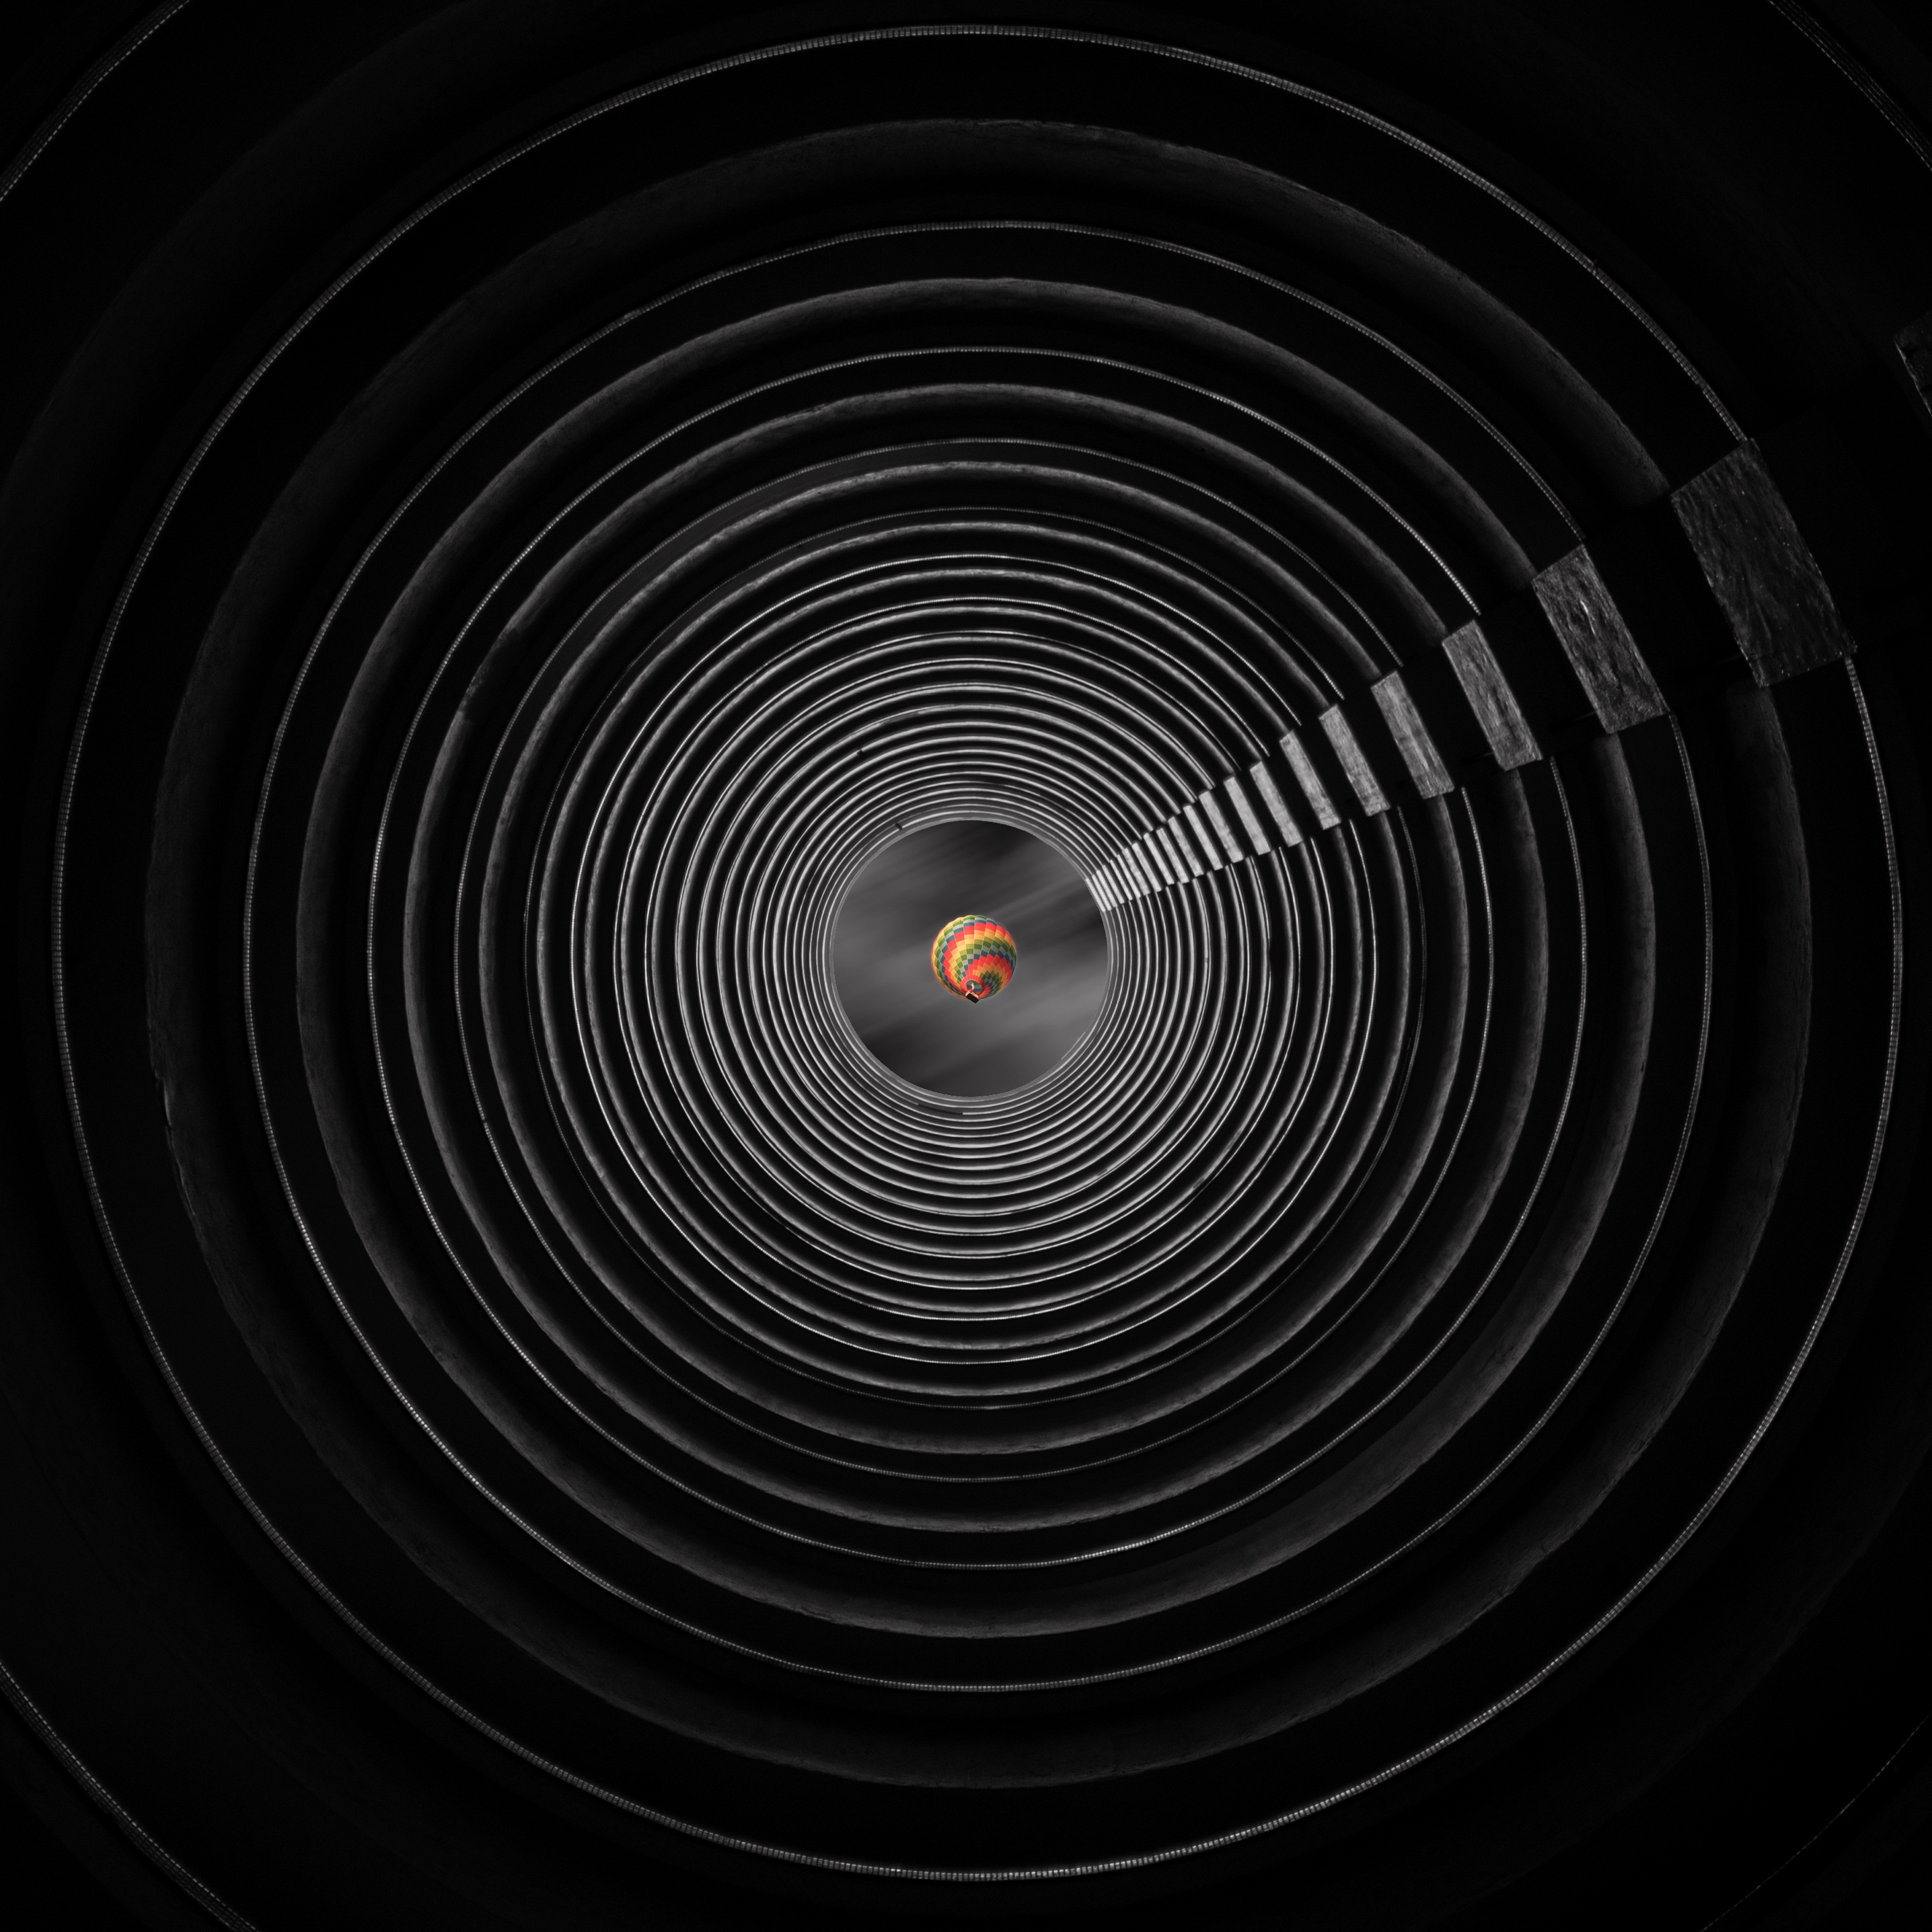
creative, abstract, black and white, photography, spiral, hot air balloon, atmosphere, line, darkness, monochrome, circle, hong kong, design, symmetry, shape, astronomical object, monochrome photography